Mieczysław Ryś-Trojanowski

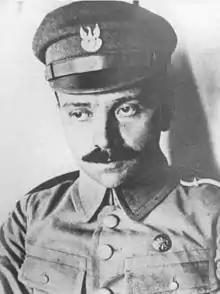
Mieczyslaw Ryś-Trojanowski

Ryś-Trojanowski was born in a patriotic Polish family: his father Szymon fought in the January Uprising. After high school, Mieczyslaw went to Kraków, to study at Jagiellonian University. There he got in touch with patriotic organizations, which fought for the independence of the nation (see Partitions of Poland). Rys-Trojanowski participated in the Revolution of 1905, during which he was arrested on suspicion of attempting to kill Russian governor of Warsaw (see Congress Poland). In 1908 he moved to Austrian Galicia, where he became one of key members of the Union of Active Struggle, and organizer of local branches of the Riflemen's Association.